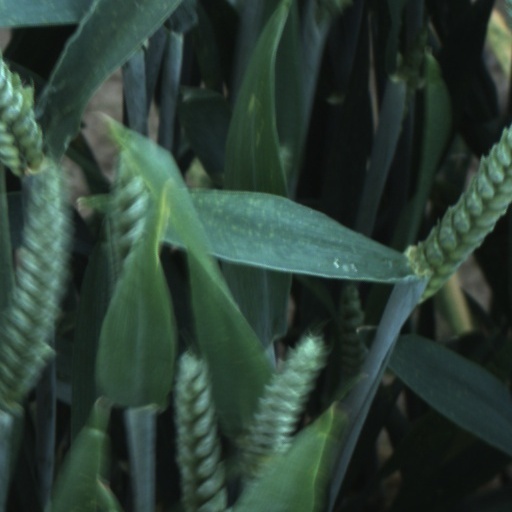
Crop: wheat